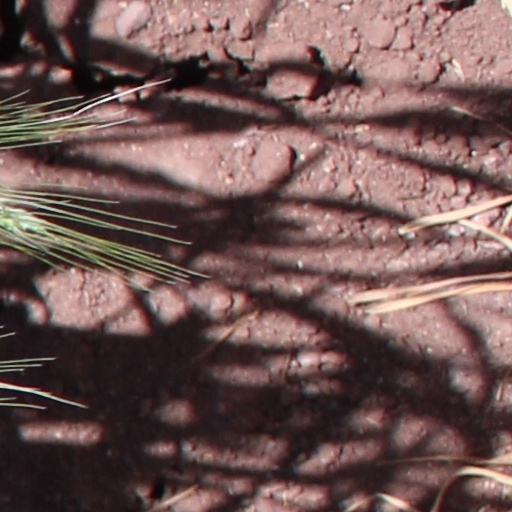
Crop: wheat